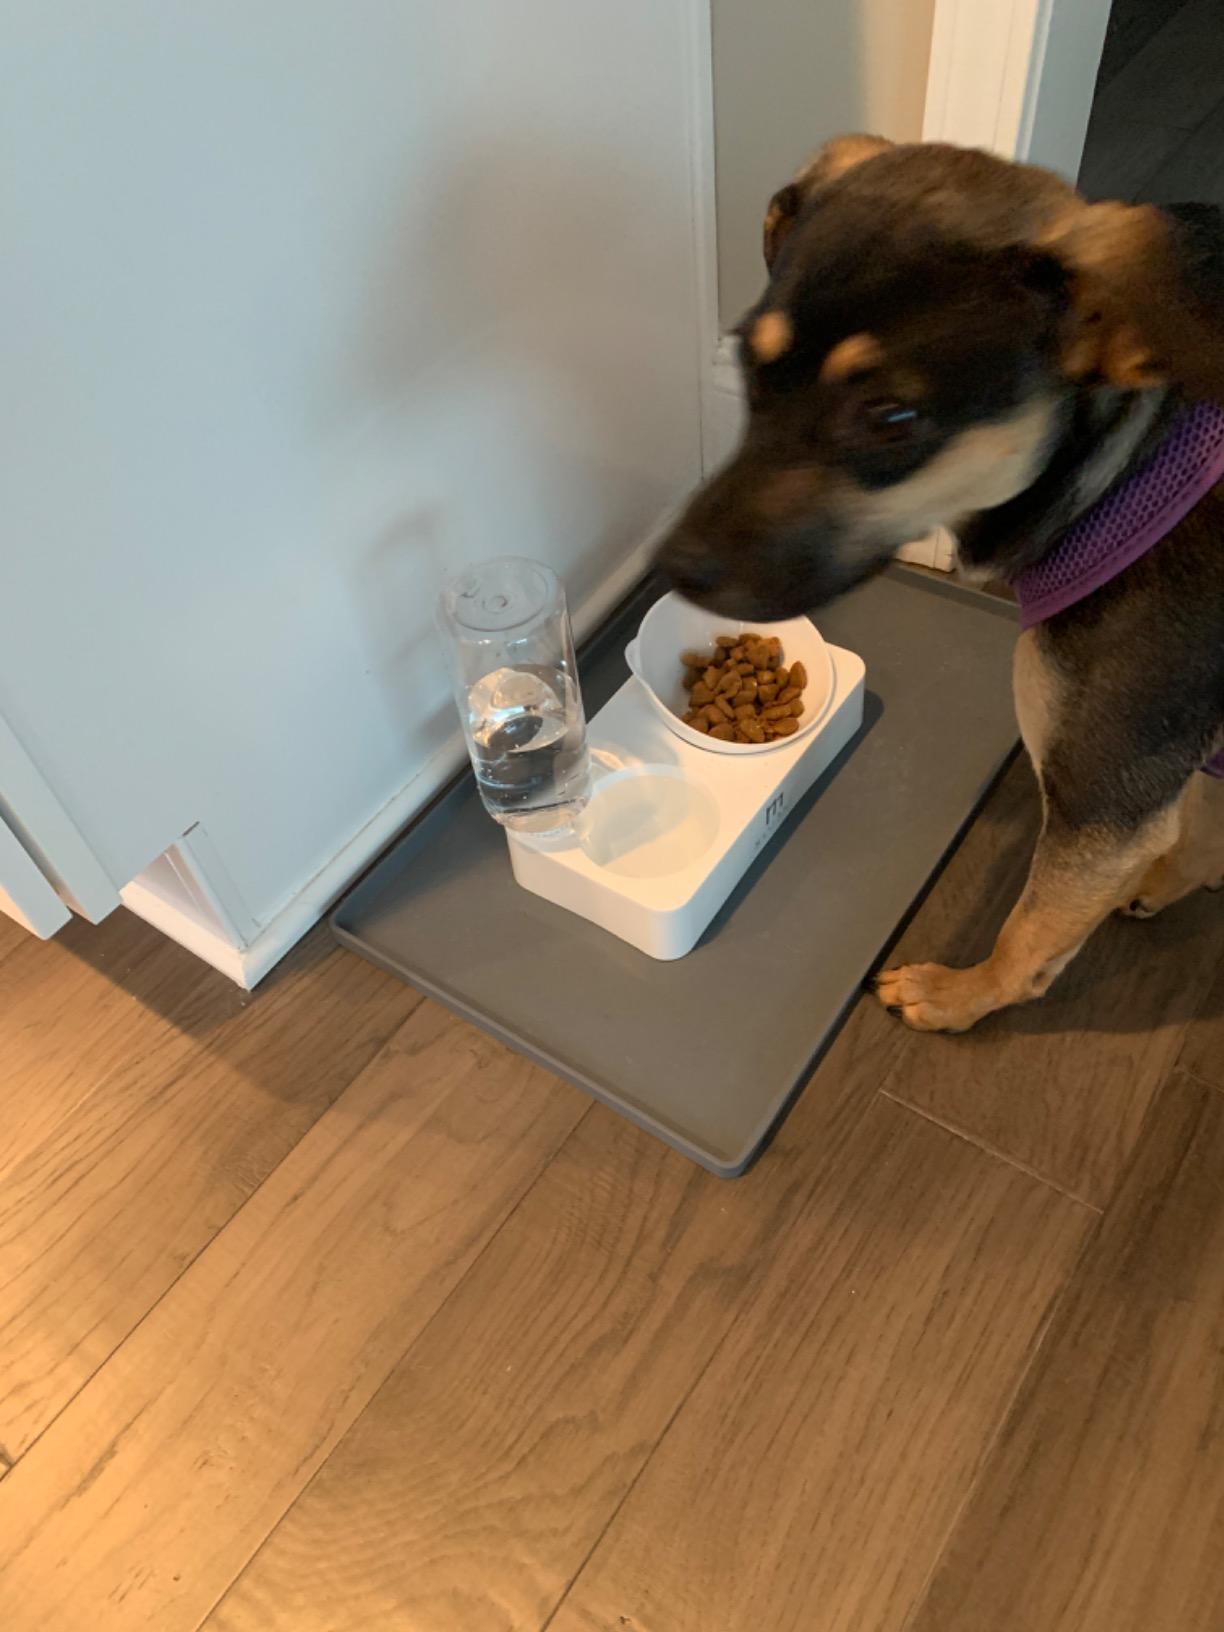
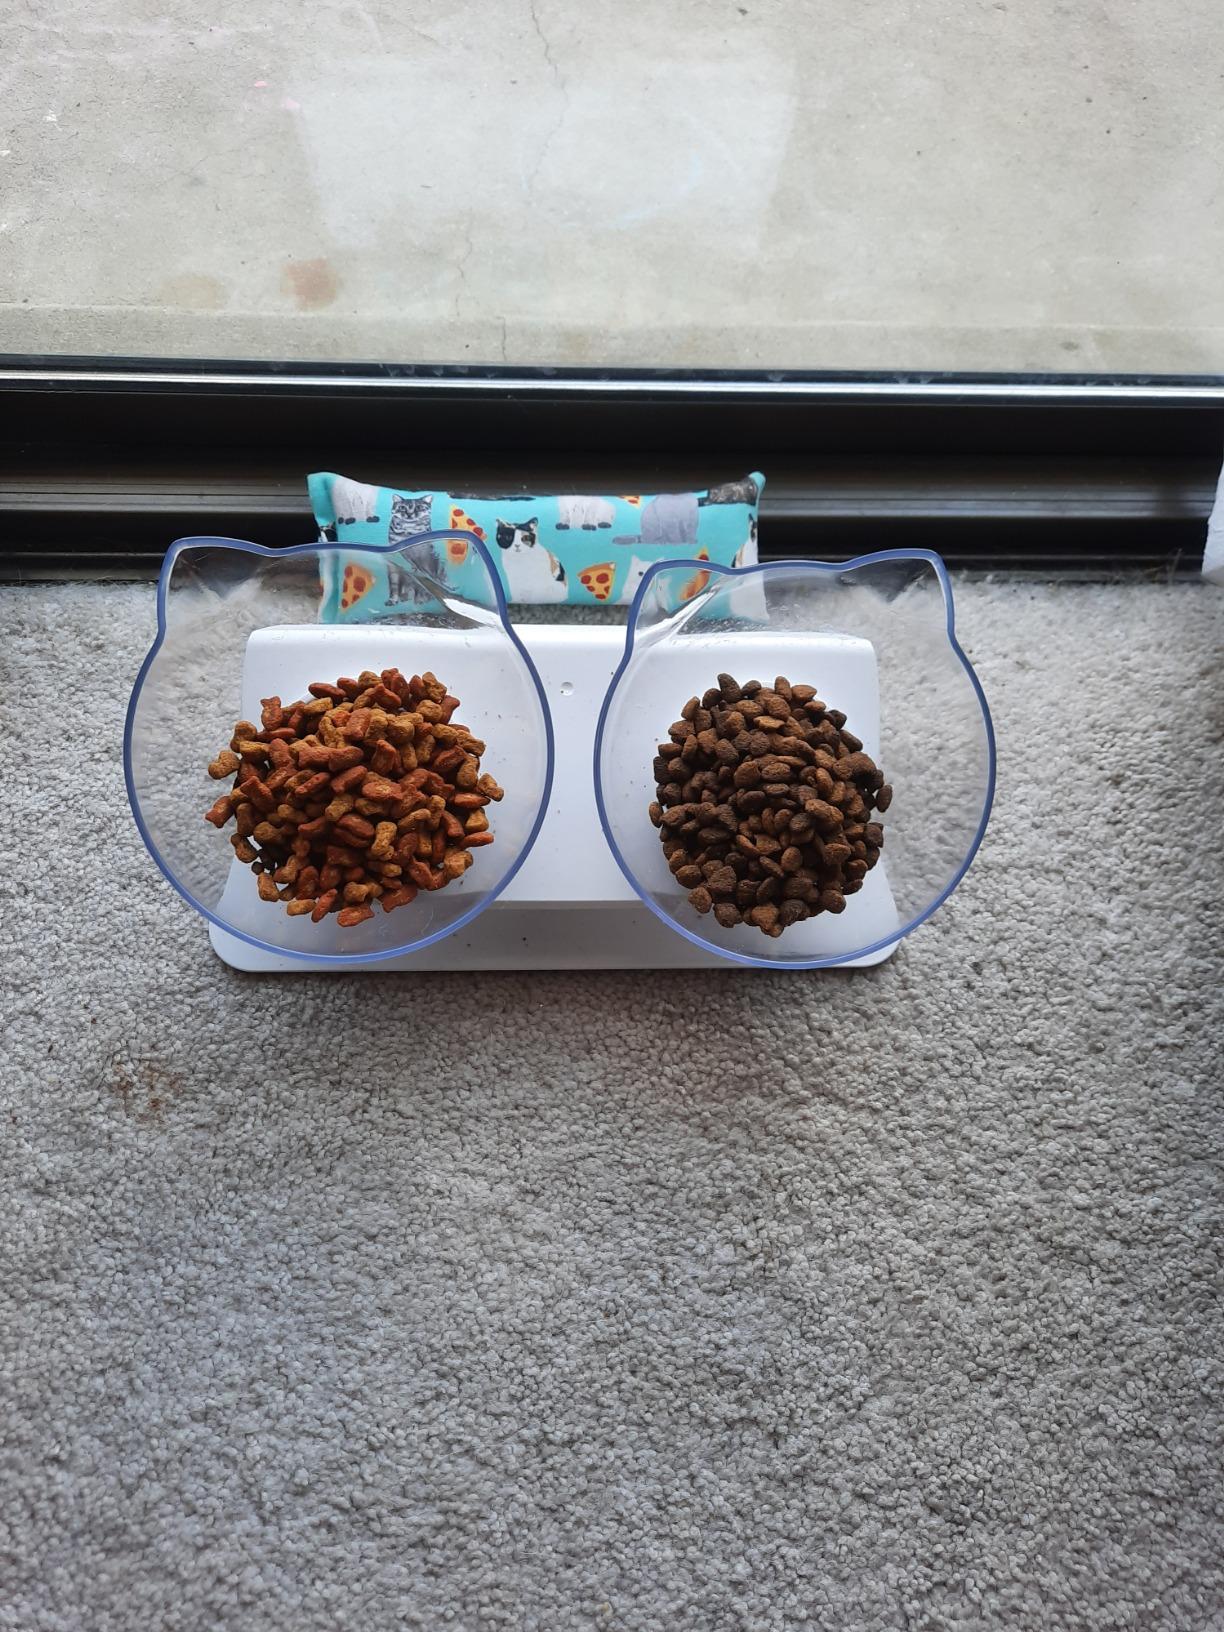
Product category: items_bowl
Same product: no